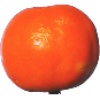
Label: clementine